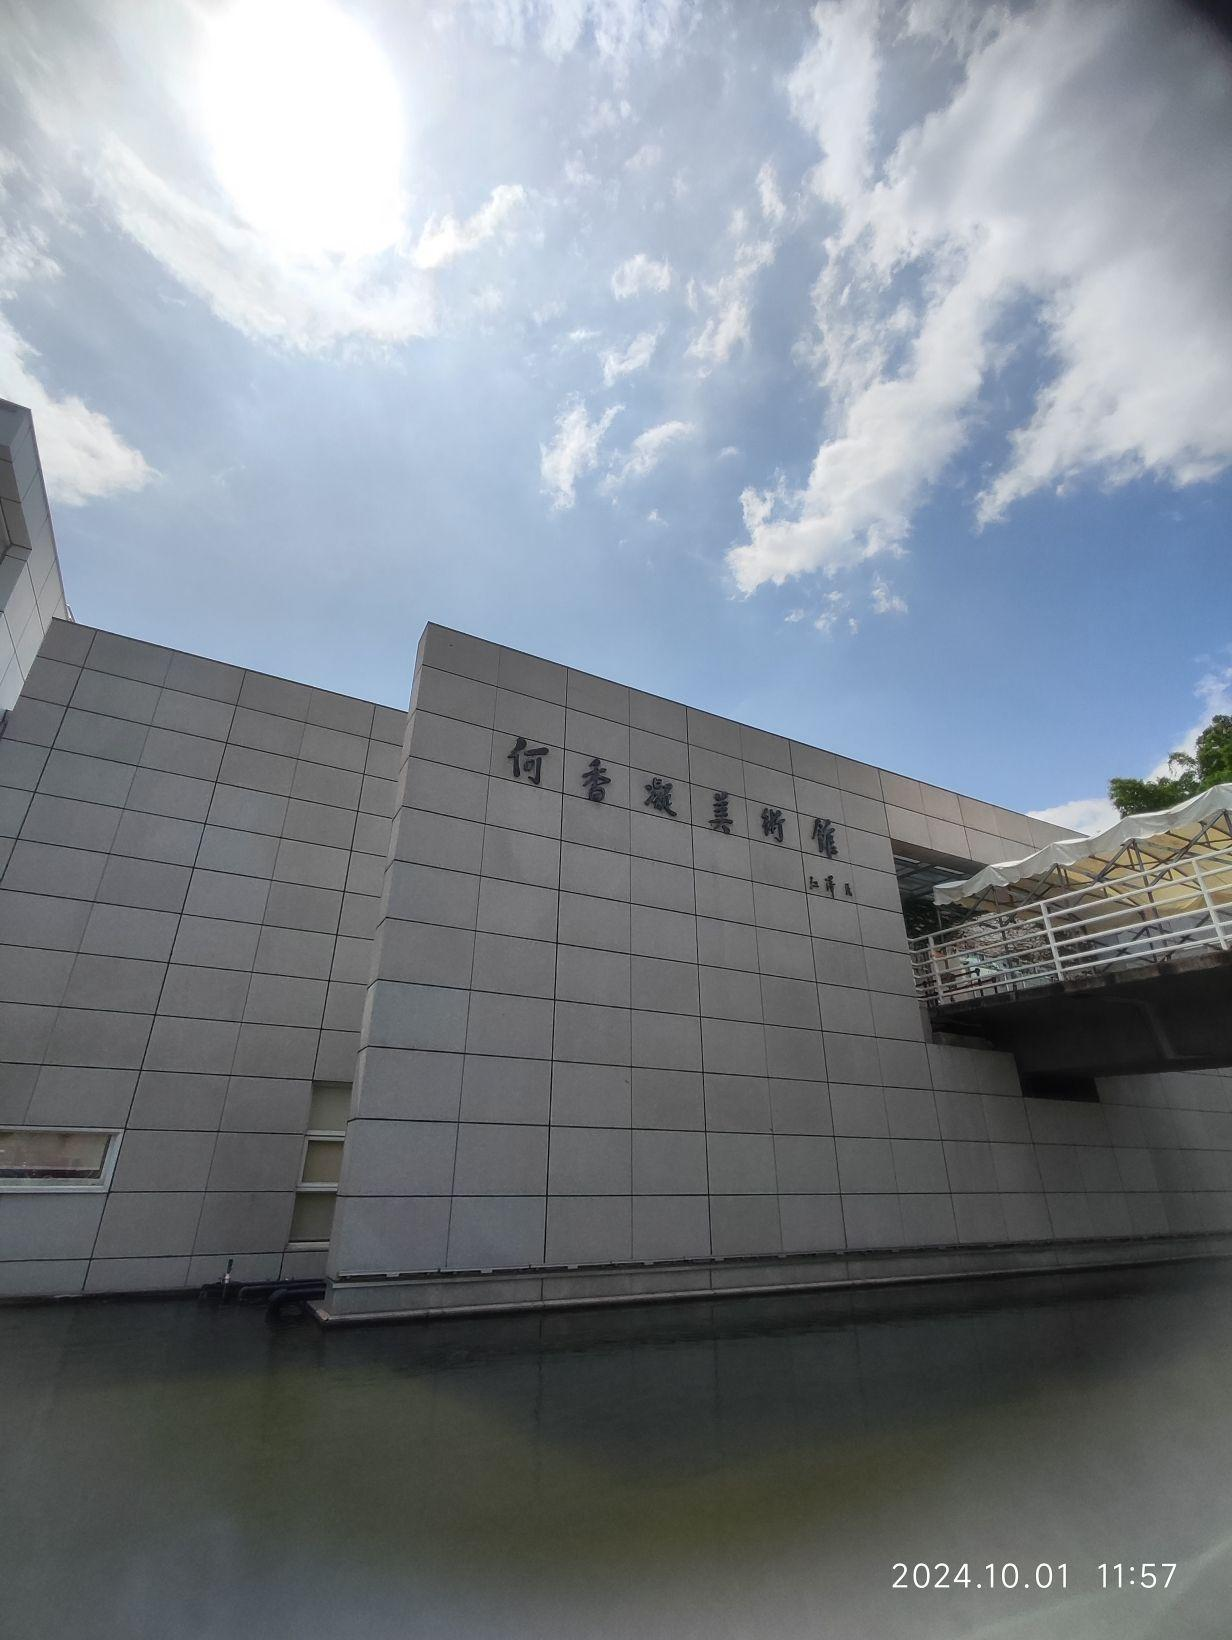
地标名称：何香凝美术馆
所在城市：深圳市·南山区